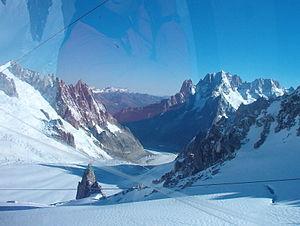
Le glacier du Tacul est un glacier du massif du Mont-Blanc. Il provient de la confluence entre le glacier du Géant et le glacier des Périades. Vers 2 100 mètres d'altitude, il conflue avec le glacier de Leschaux pour former la Mer de Glace.